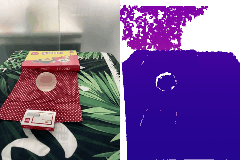
Label: ball